Martha's Vineyard in World War II

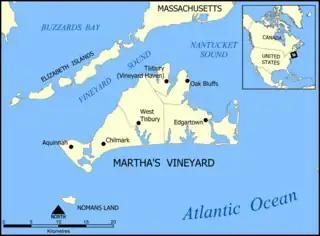
Map of Martha's Vineyard and Nomans Land

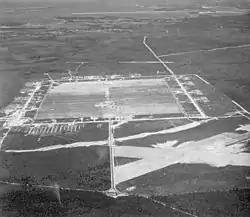
Camp Edwards 1940s

Martha's Vineyard was founded in 1602 and became a popular summertime location. Year round it is home to a population of around 10,000 people and in the summertime it spikes to over 100,000 people. In World War II the people that flocked to Martha's Vineyard were soldiers. With Camp Edwards being on Cape Cod, Martha's Vineyard became used as a training ground for the soldiers. Martha's Vineyard was used by the Army, Navy and Air Force from 1941 through 1945 with training missions that ranged from landings on beaches, climbing cliffs and bombing practice.